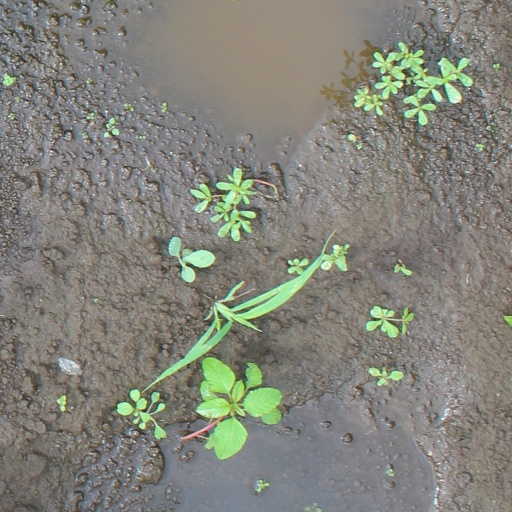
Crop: soybean